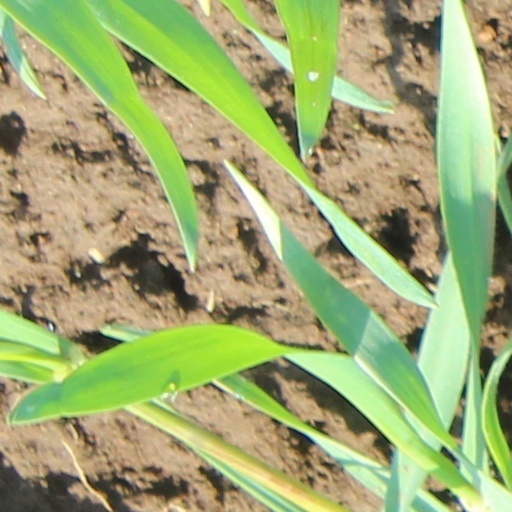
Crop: wheat